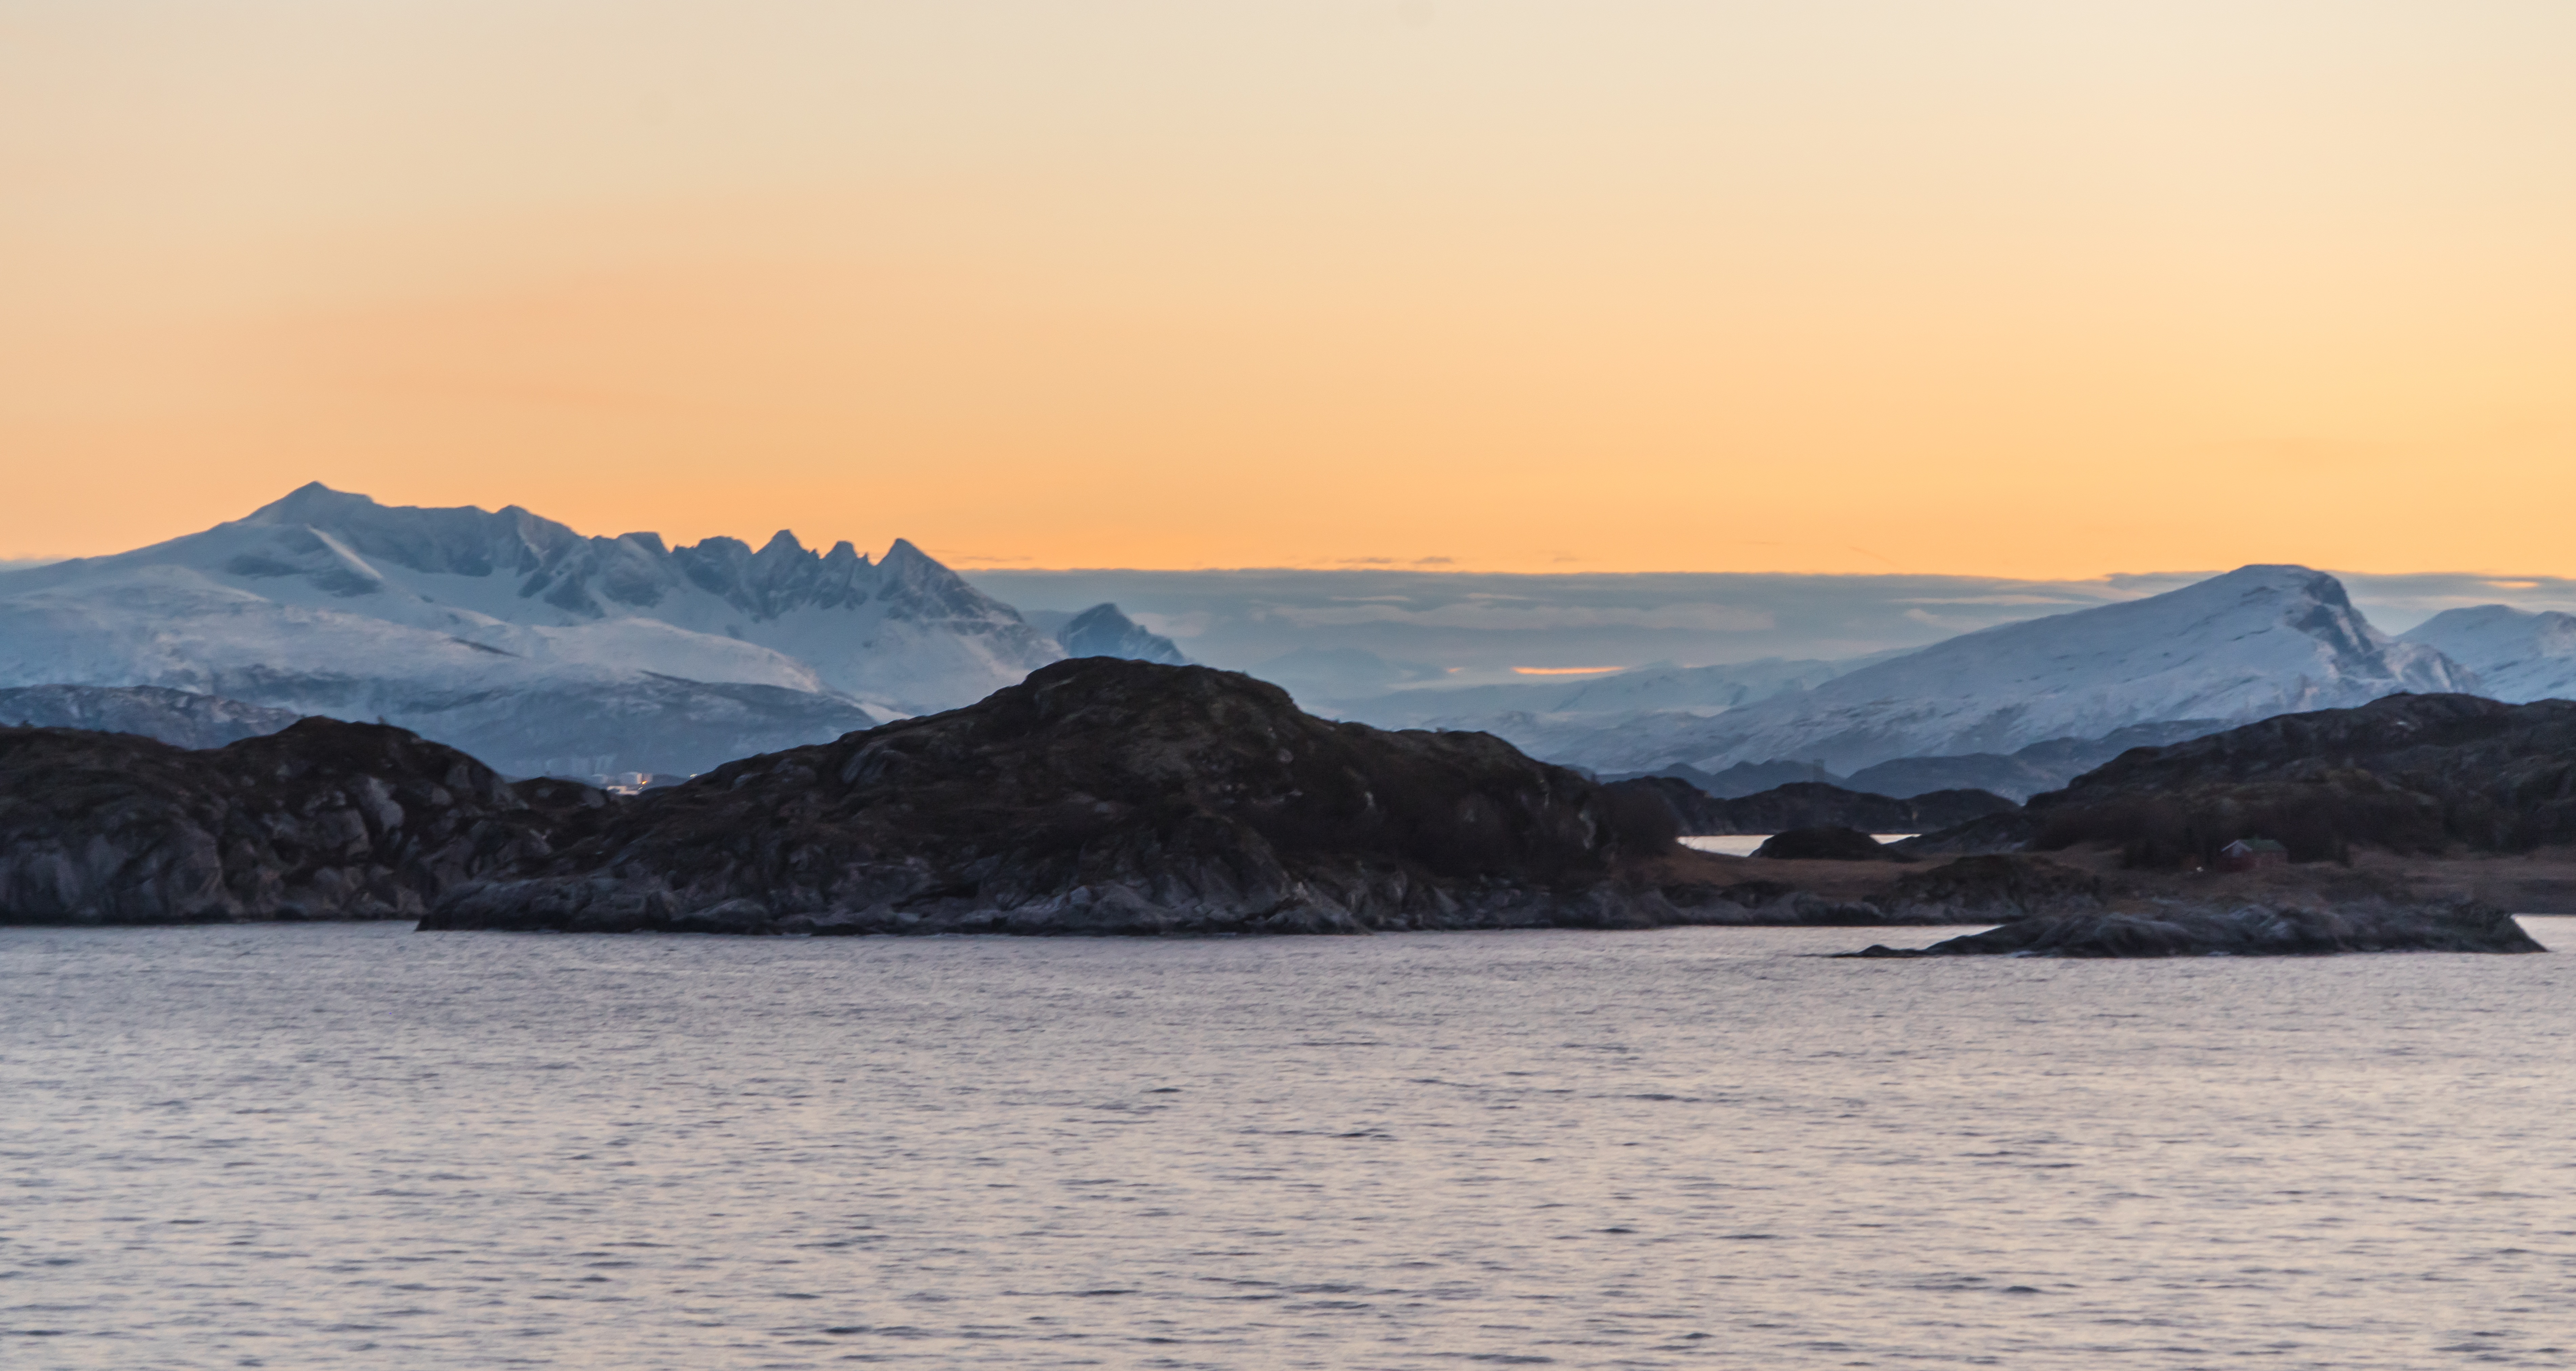
landscape, sea, coast, water, nature, ocean, horizon, wilderness, mountain, snow, cloud, sky, sunrise, sunset, morning, lake, dawn, mountain range, travel, dusk, ice, bay, fjord, arctic, dramatic, loch, landform, natural environment, atmospheric phenomenon, mountainous landforms, norway coast